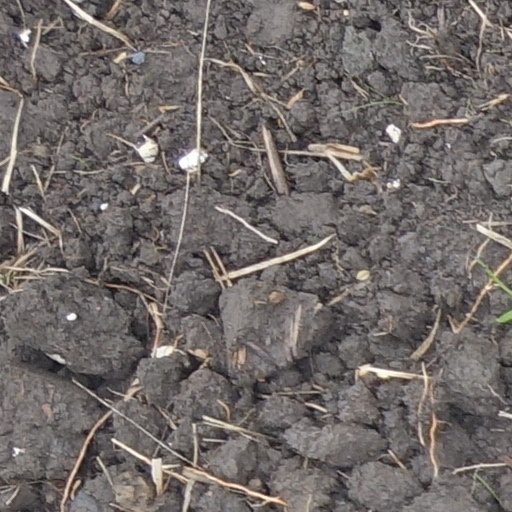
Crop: wheat